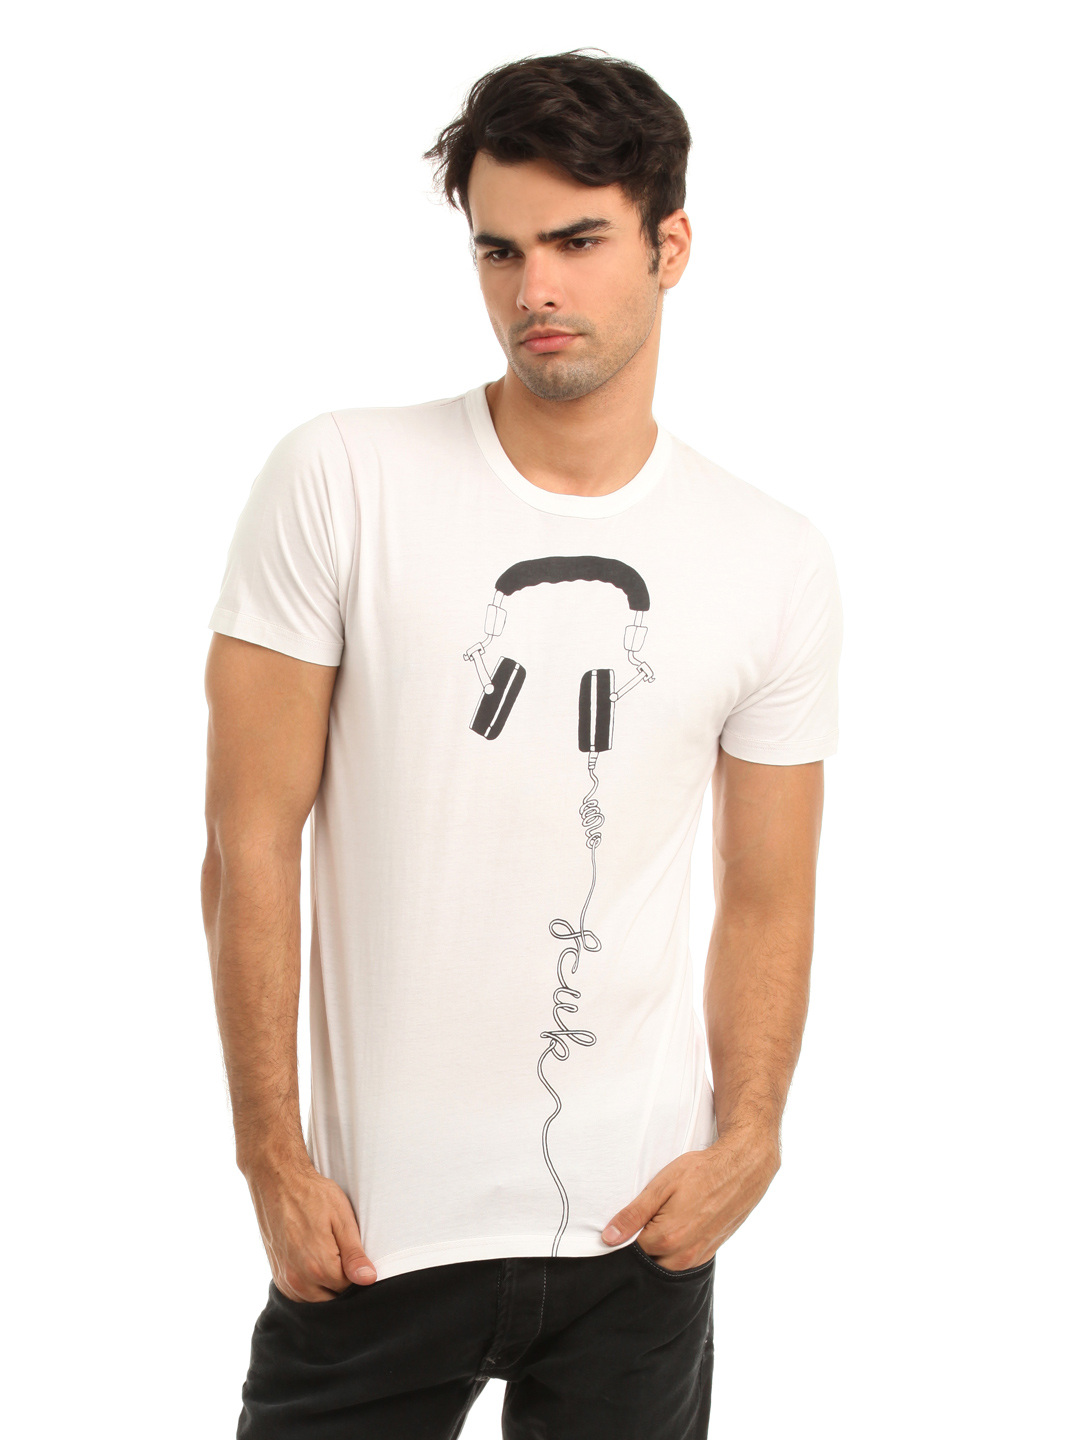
French Connection Men White Printed T-shirt
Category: Apparel / Topwear / Tshirts
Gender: Men
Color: White
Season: Summer 2012
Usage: Casual